HMS Phoenix (1759)

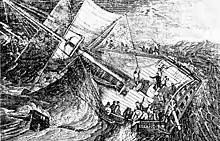
Perilous situation of the ship

"Phoenix", under Captain Hyde Parker, sunk on the night of 4 October 1780. The loss occurred during a major hurricane that disrupted the British fleet in the West Indies. The loss was memorably recorded by Lieutenant Archer in a letter of 6 November 1780: